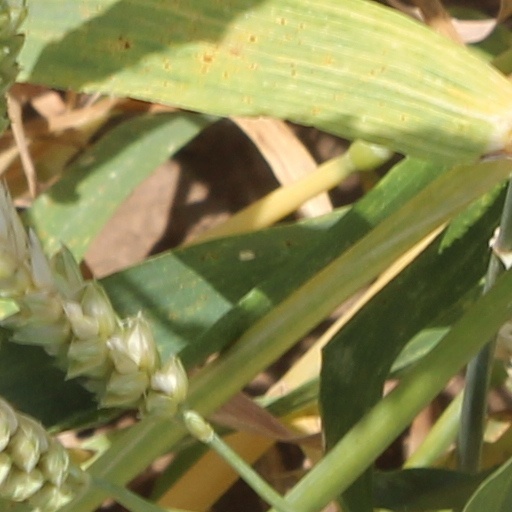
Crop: wheat